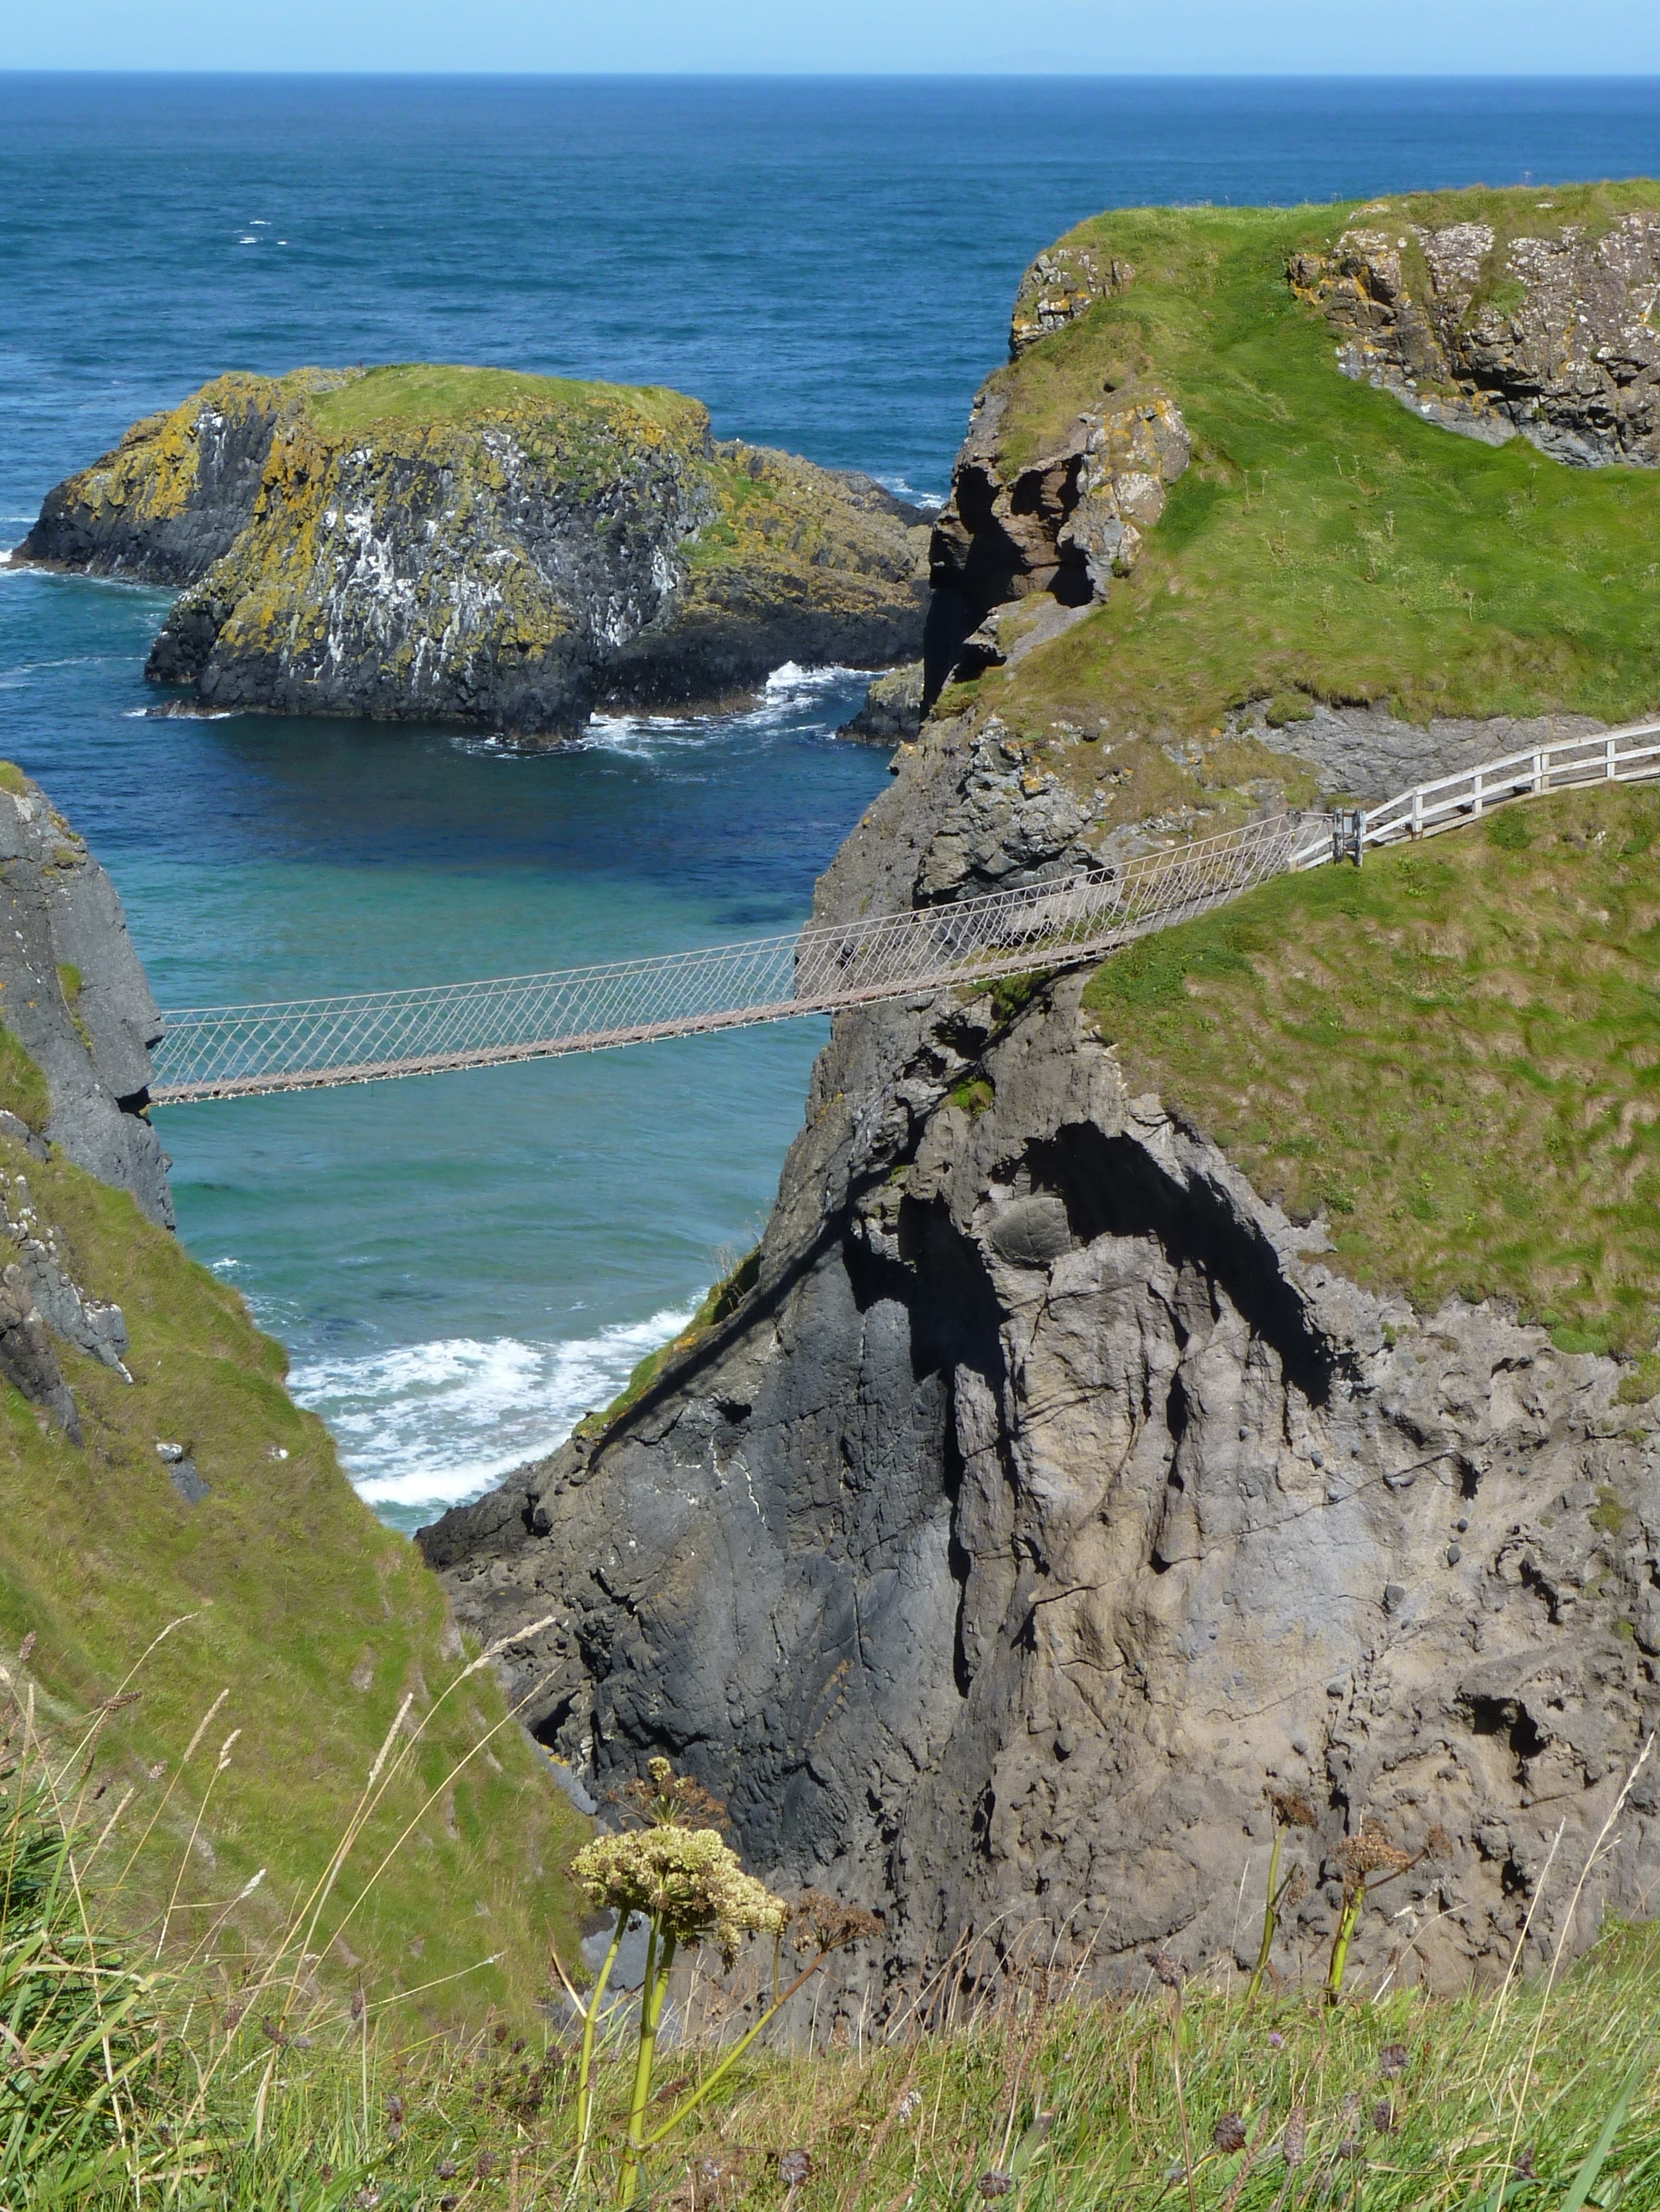
beach, sea, coast, rock, ocean, mountain, shore, suspension bridge, cliff, cove, bay, stack, terrain, ridge, geology, ireland, cape, landform, abyss, geographical feature, carrick a rede